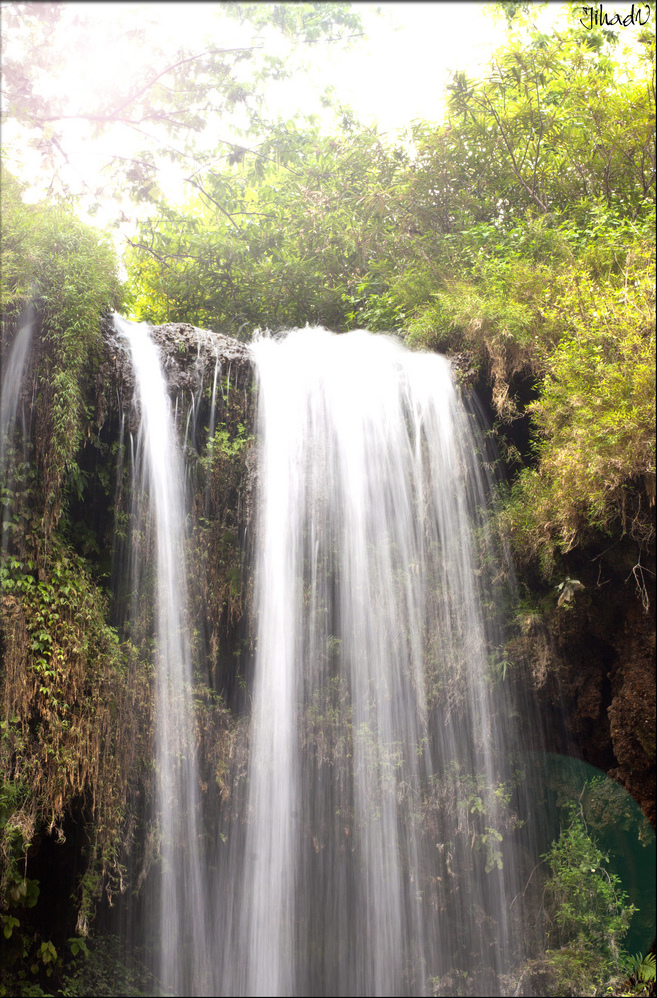
user: text: Màu sắc chủ đạo của cây cối xung quanh thác nước là gì?
assistant: text: Xanh lá cây.

user: text: Có bao nhiêu dòng nước chính có thể phân biệt rõ ràng chảy xuống từ đỉnh thác?
assistant: text: Ba.

user: text: Kỹ thuật nhiếp ảnh nào đã được sử dụng để tạo ra hiệu ứng mượt mà của dòng nước trong ảnh?
assistant: text: Kỹ thuật phơi sáng lâu (long exposure).

user: text: Ngoài thác nước, bức ảnh còn có những yếu tố thiên nhiên nào nổi bật và có thông tin gì ở góc trên bên phải của khung hình?
assistant: text: Bức ảnh còn có cây cối và thảm thực vật xanh tươi, rậm rạp bao phủ vách đá và xung quanh thác; ở góc trên bên phải có chữ ký "Jihadi".